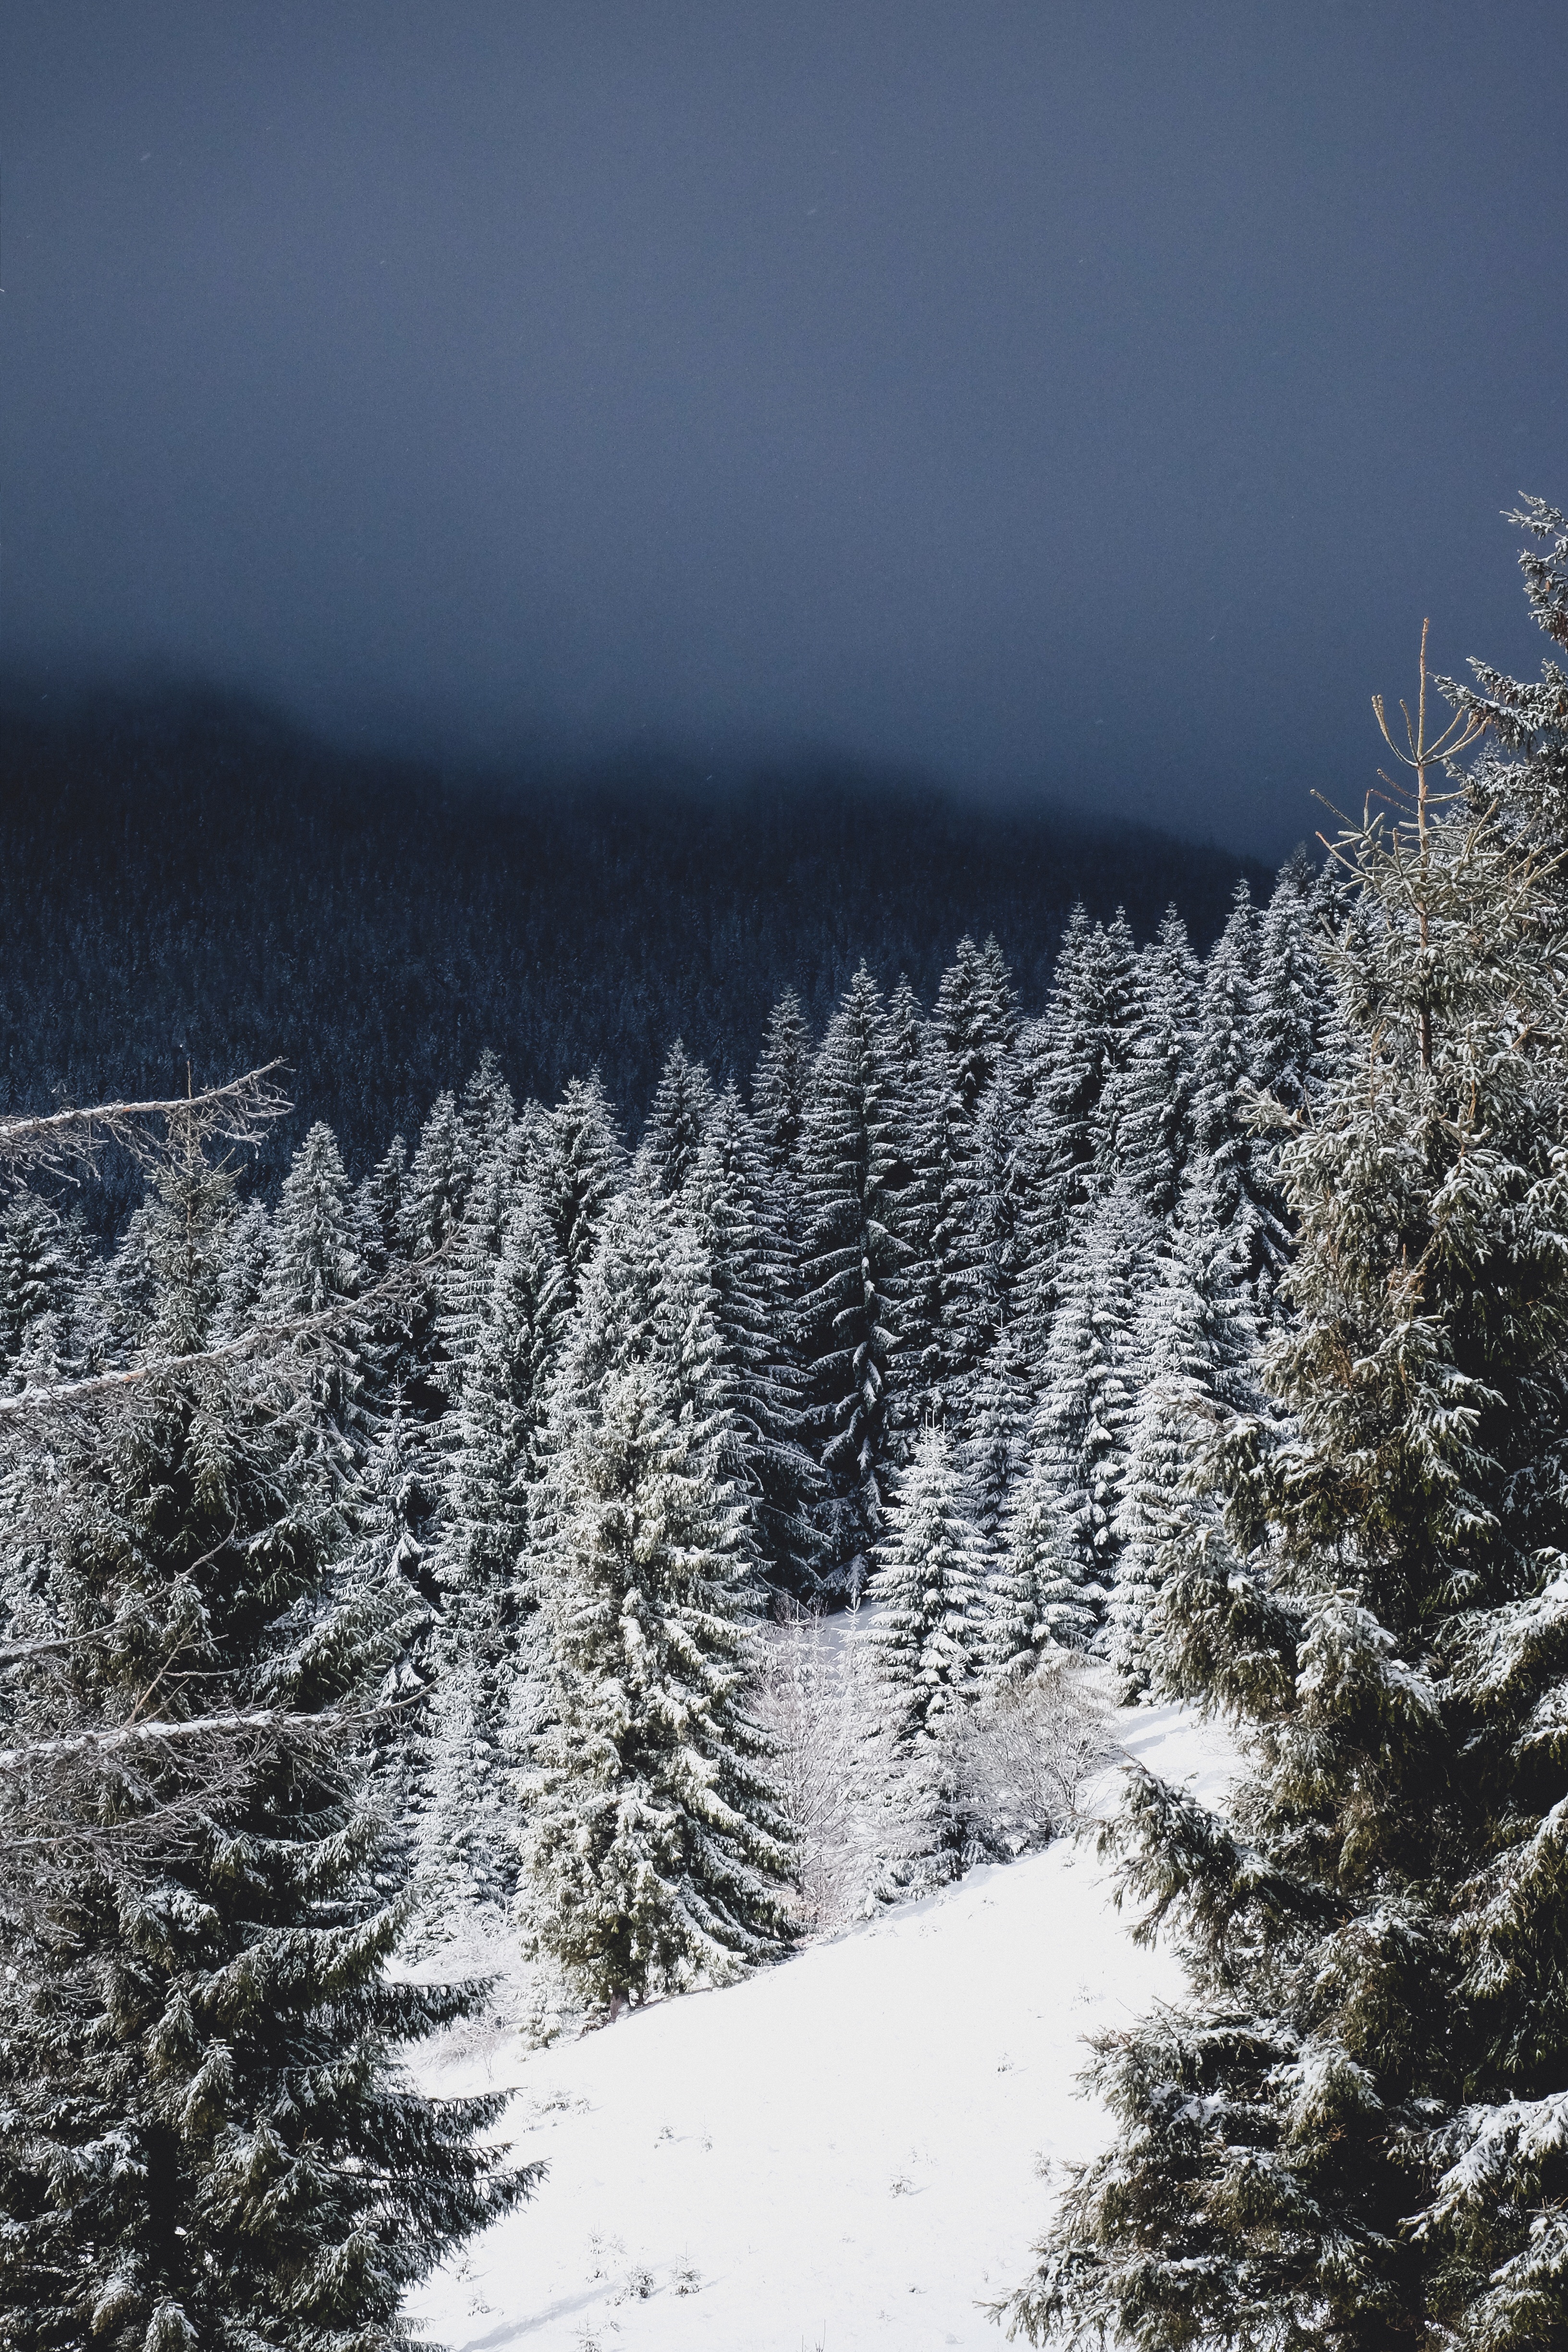
tree, forest, wilderness, mountain, snow, winter, frost, mountain range, weather, storm, hillside, skiing, christmas, fir, season, ridge, summit, trees, spruce, blizzard, evergreens, dusting, woody plant, mountainous landforms, geological phenomenon